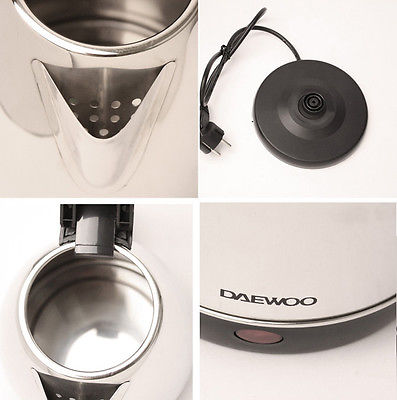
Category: kettle